Izurtza

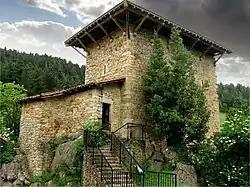
The tower of Etxaburu.

As happens with most of the elizates, the origins and date of foundation of the town are unknown. According to the local tales, the tower of Etxaburu, which is located on a hill above the town, was built following the orders of the Roman Emperor Antoninus Pius. The tower was afterwards destroyed by Henry IV of Castile and built again in the 16th century by Sancho López de Ibargüen. Also on this century the church of the town, named "San Nicolás Obispo" was built. Izurtza was part of the "merindad" of Durango, and it had voice and right to vote in the Juntas of Guerendiaga, where it occupied the seat number eleven.